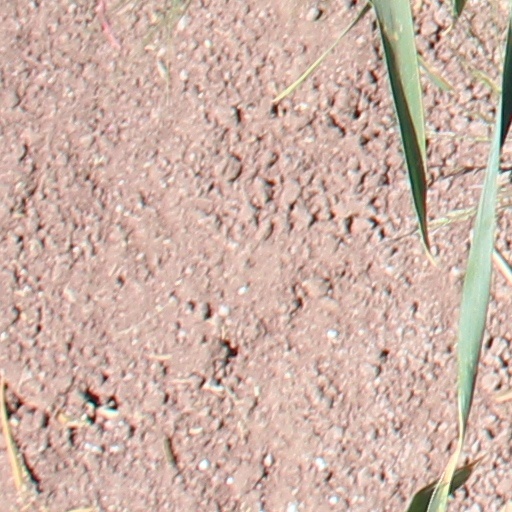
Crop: wheat